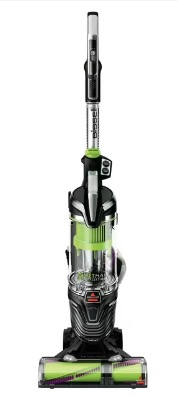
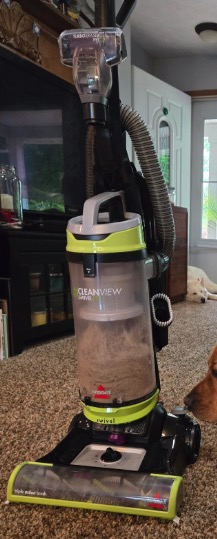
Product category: items_vacuum
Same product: no